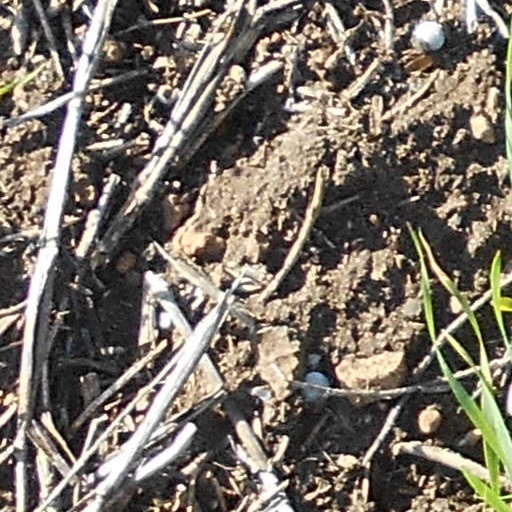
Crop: wheat